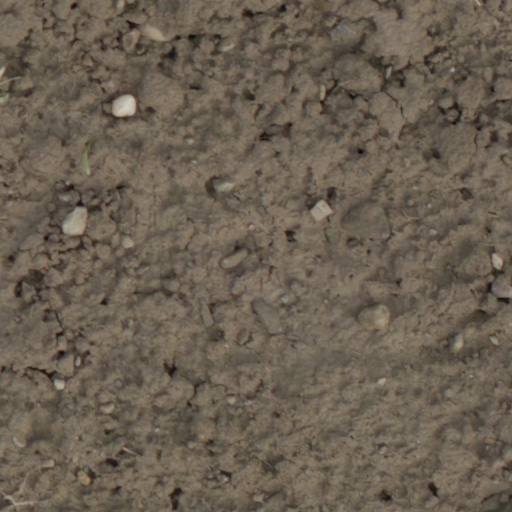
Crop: wheat